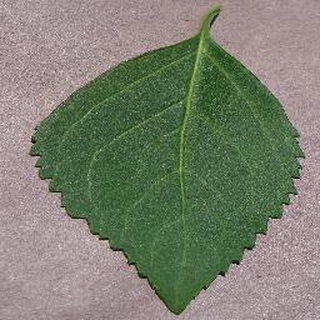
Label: healthy_cherry